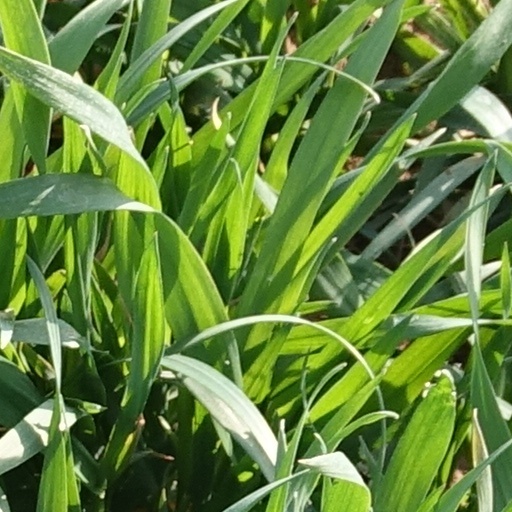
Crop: wheat